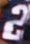
Number: 2